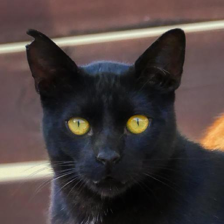
Label: animals